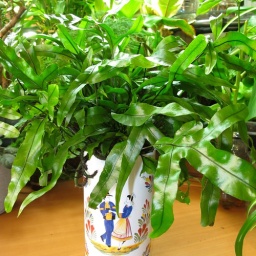
Plastic bottle hidden by a cache pot for that Fern